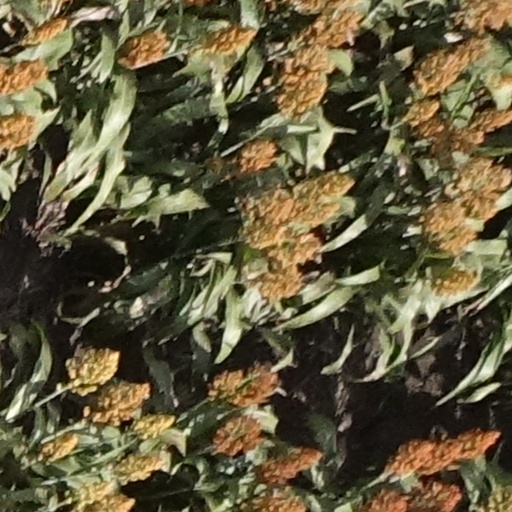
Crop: sorghum